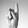
ASL letter: K